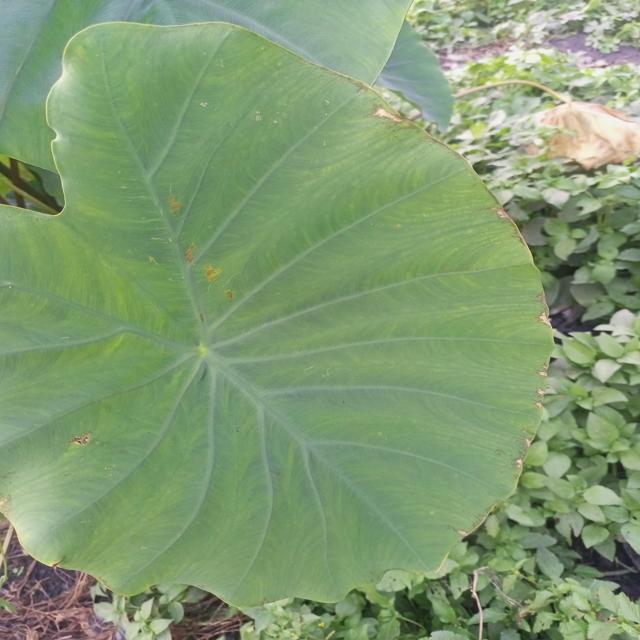
Label: Early_Blight